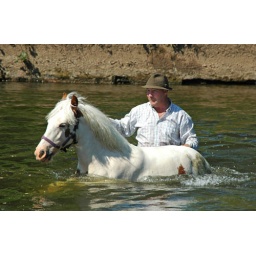
man in river with pony